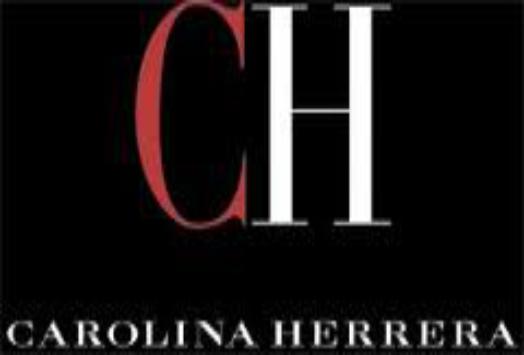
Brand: Carolina Herrera
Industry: Necessities